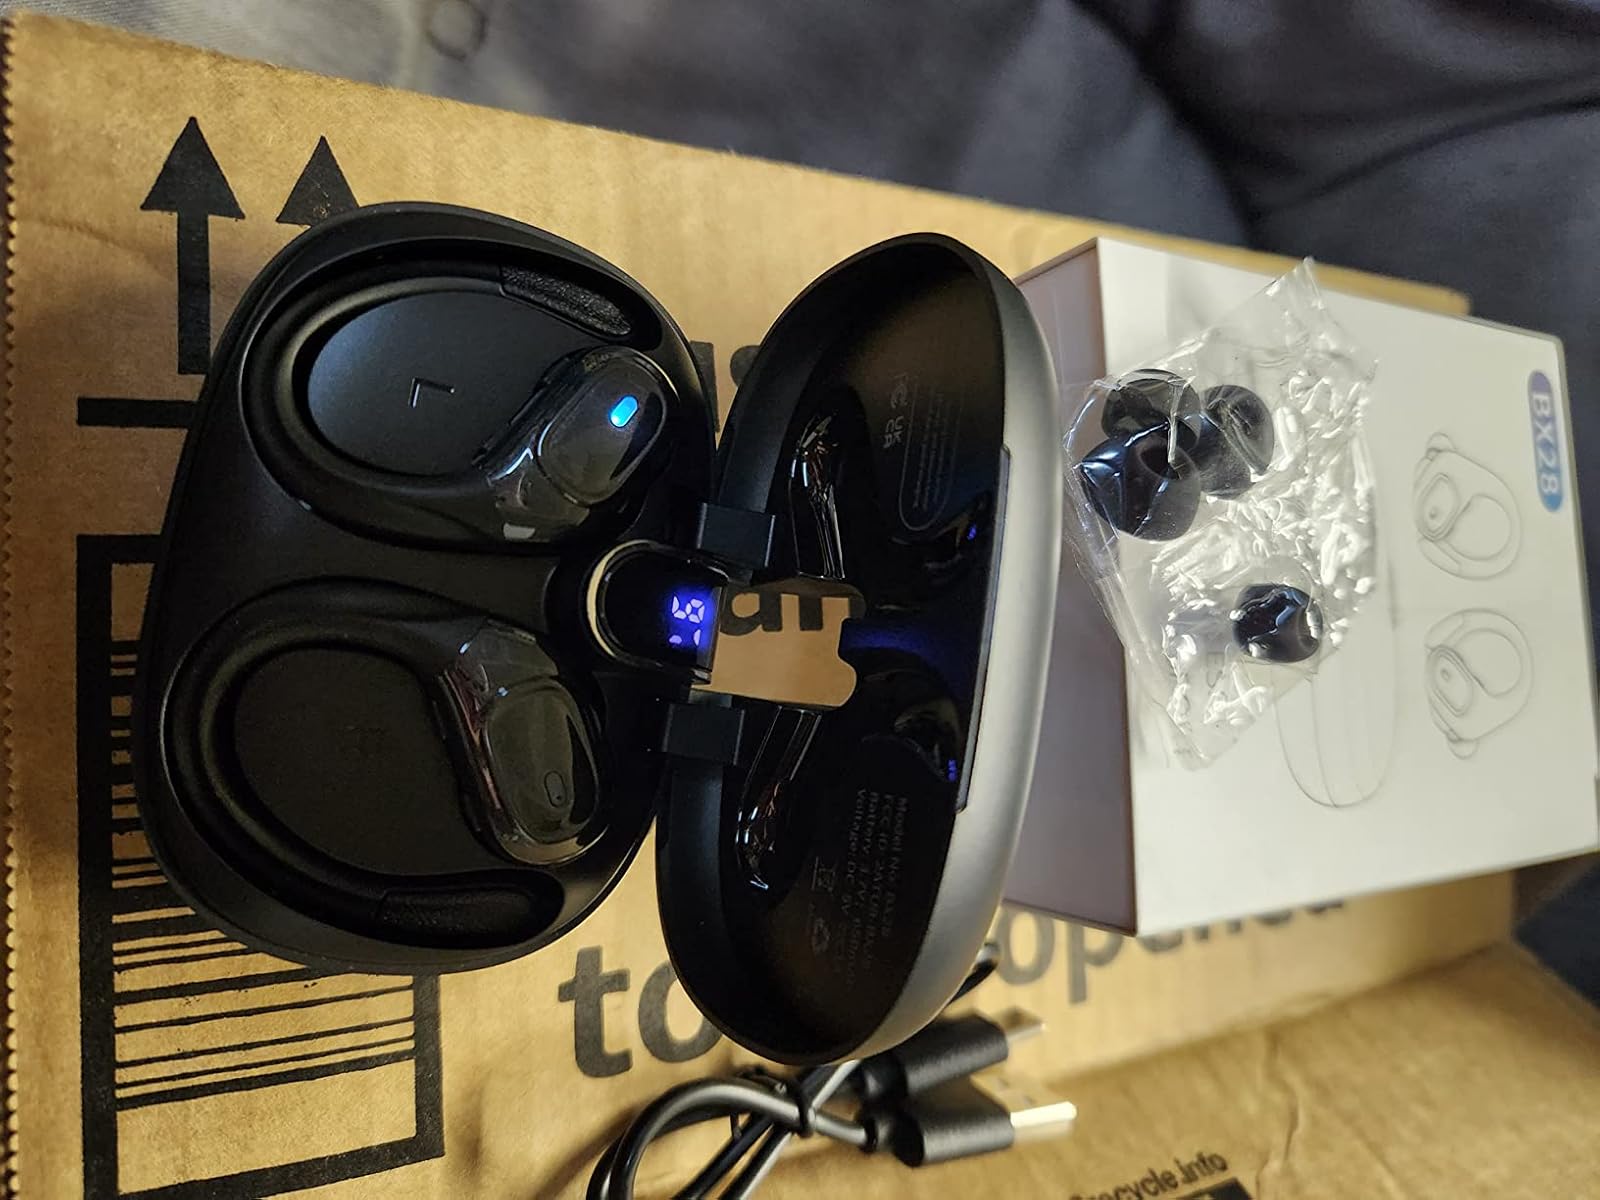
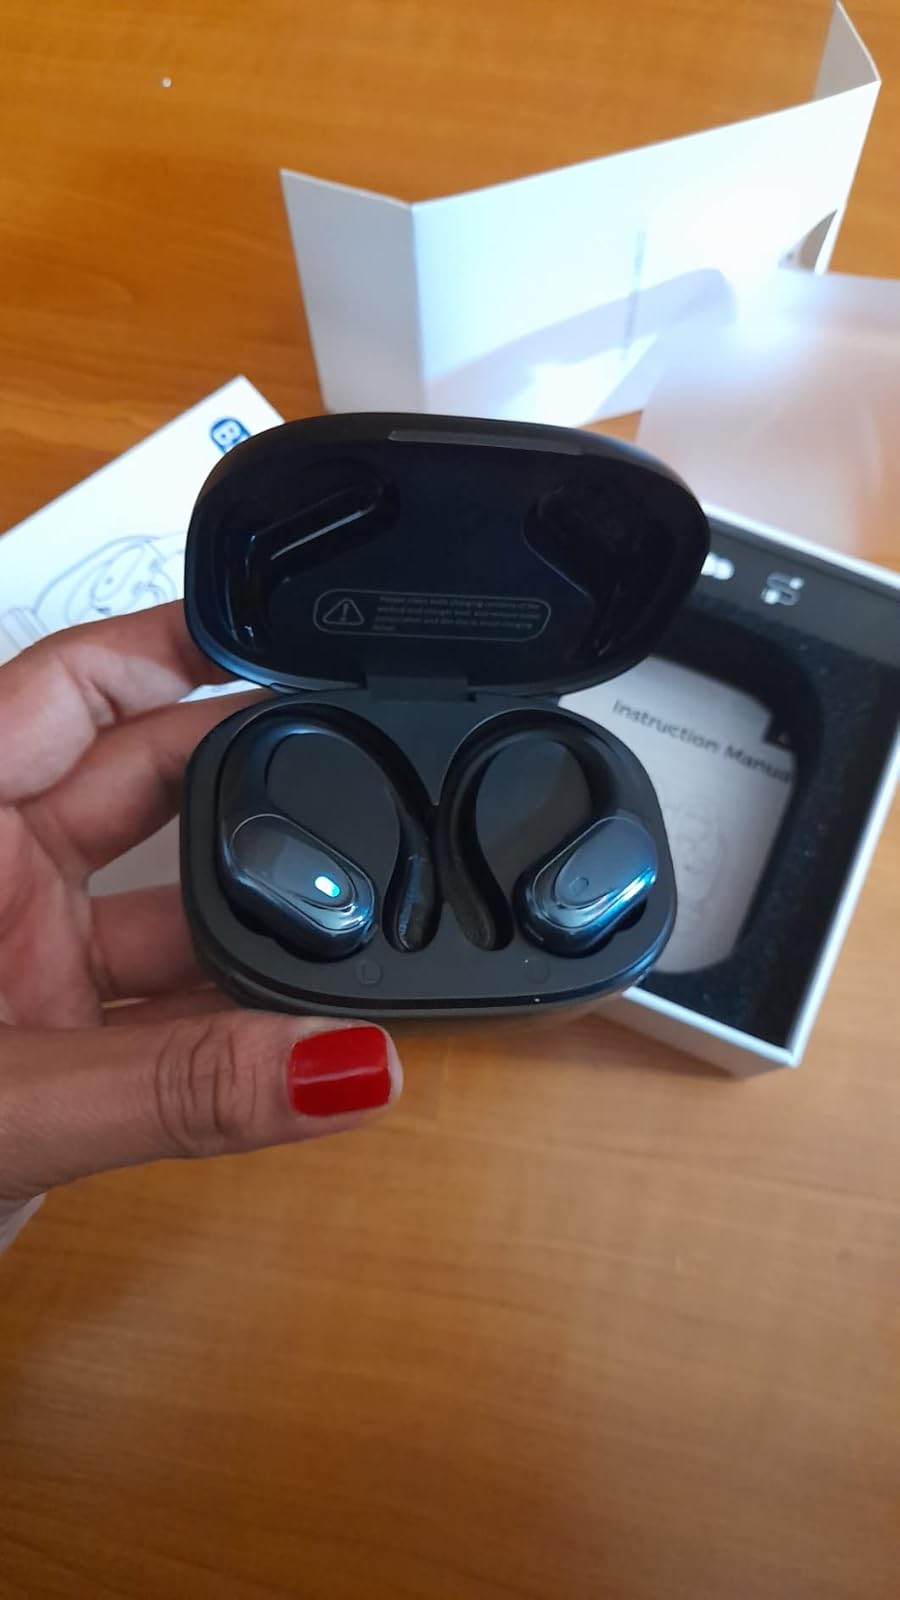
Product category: earbuds
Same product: no